Imtiaz Ahmed (cricketer)

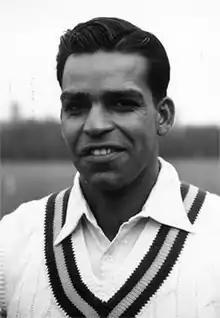

Imtiaz Ahmed PP, (5 January 1928 – 31 December 2016) was a cricketer who played for Pakistan's first Test team in 1952 and in 40 subsequent Test matches. He played in Pakistan's first 39 Test matches, setting a record for the most consecutive Tests played from a team's inaugural match.